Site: brandenburg
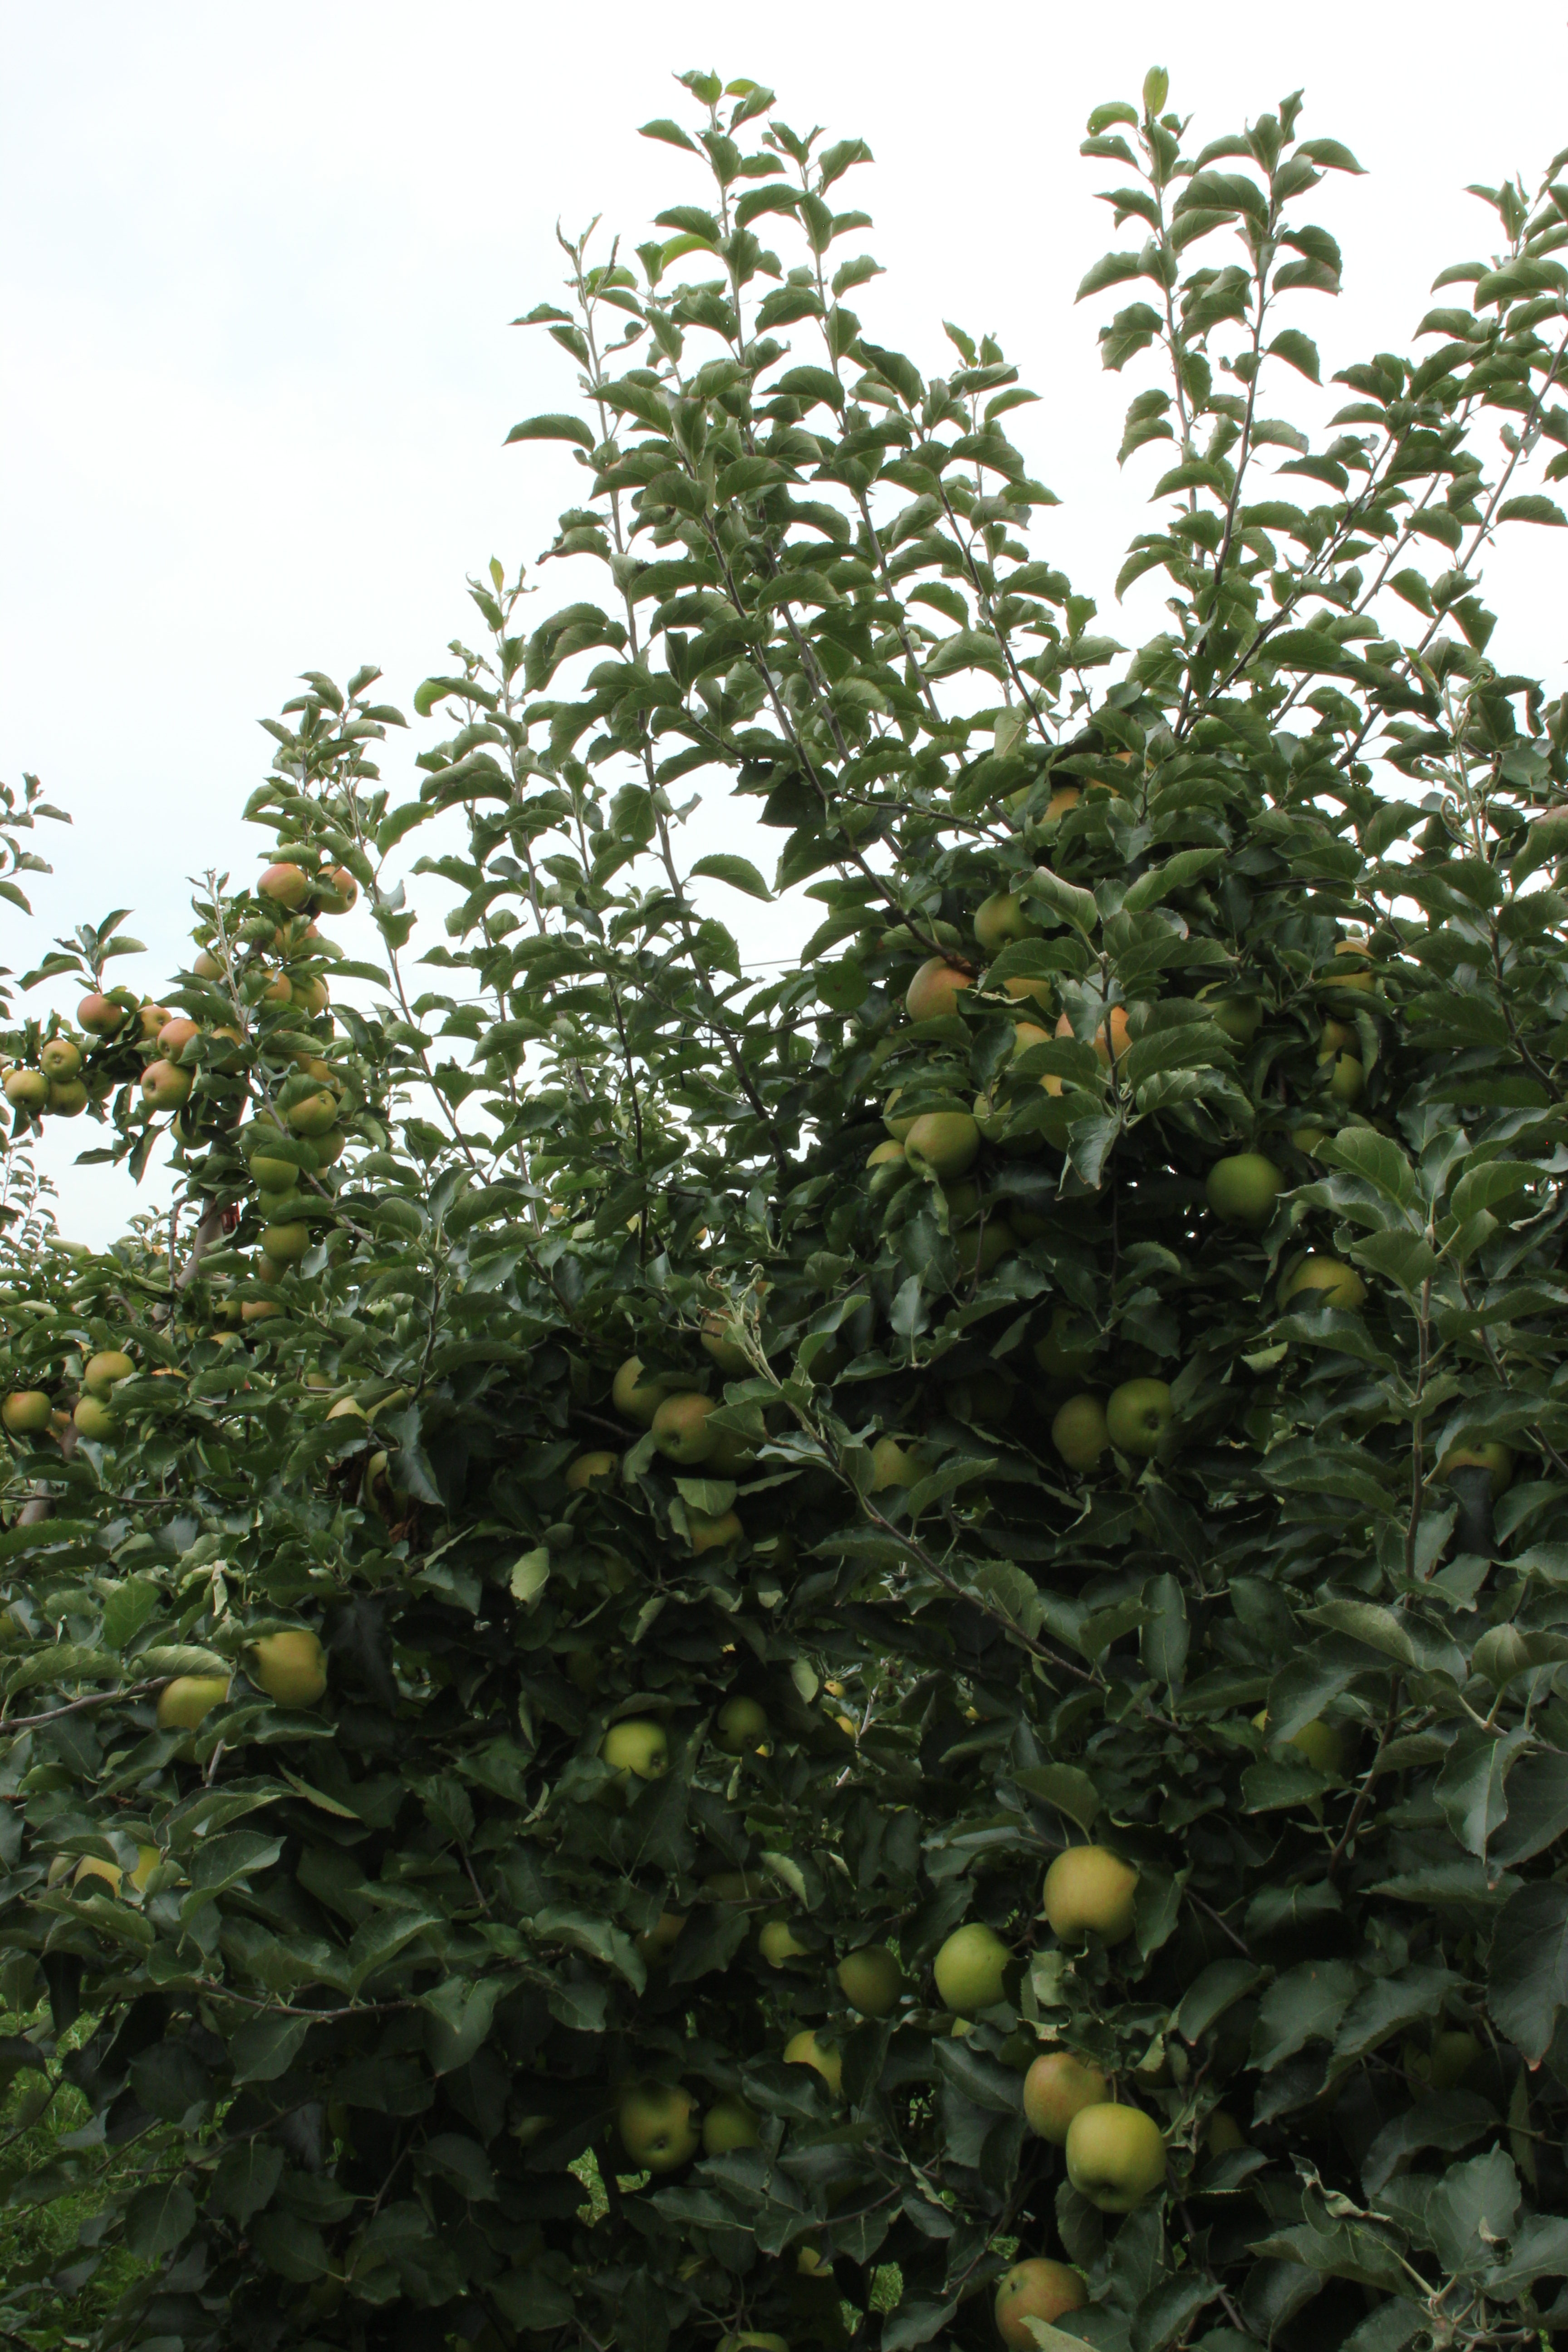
Growth stage (BBCH 87): Maturity of fruit and seed